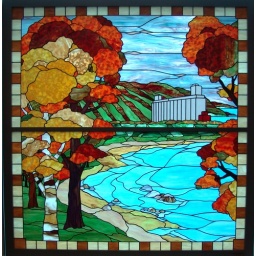
One of a number of stained glass windows in the new Collingwood Public Library.